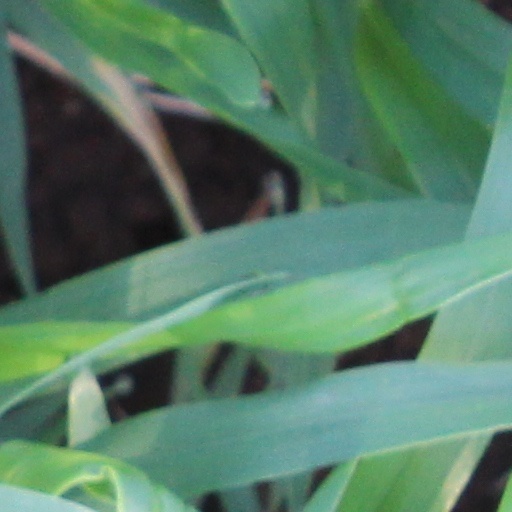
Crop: wheat